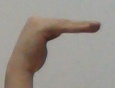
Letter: haa